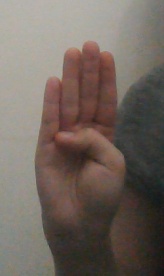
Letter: kaaf